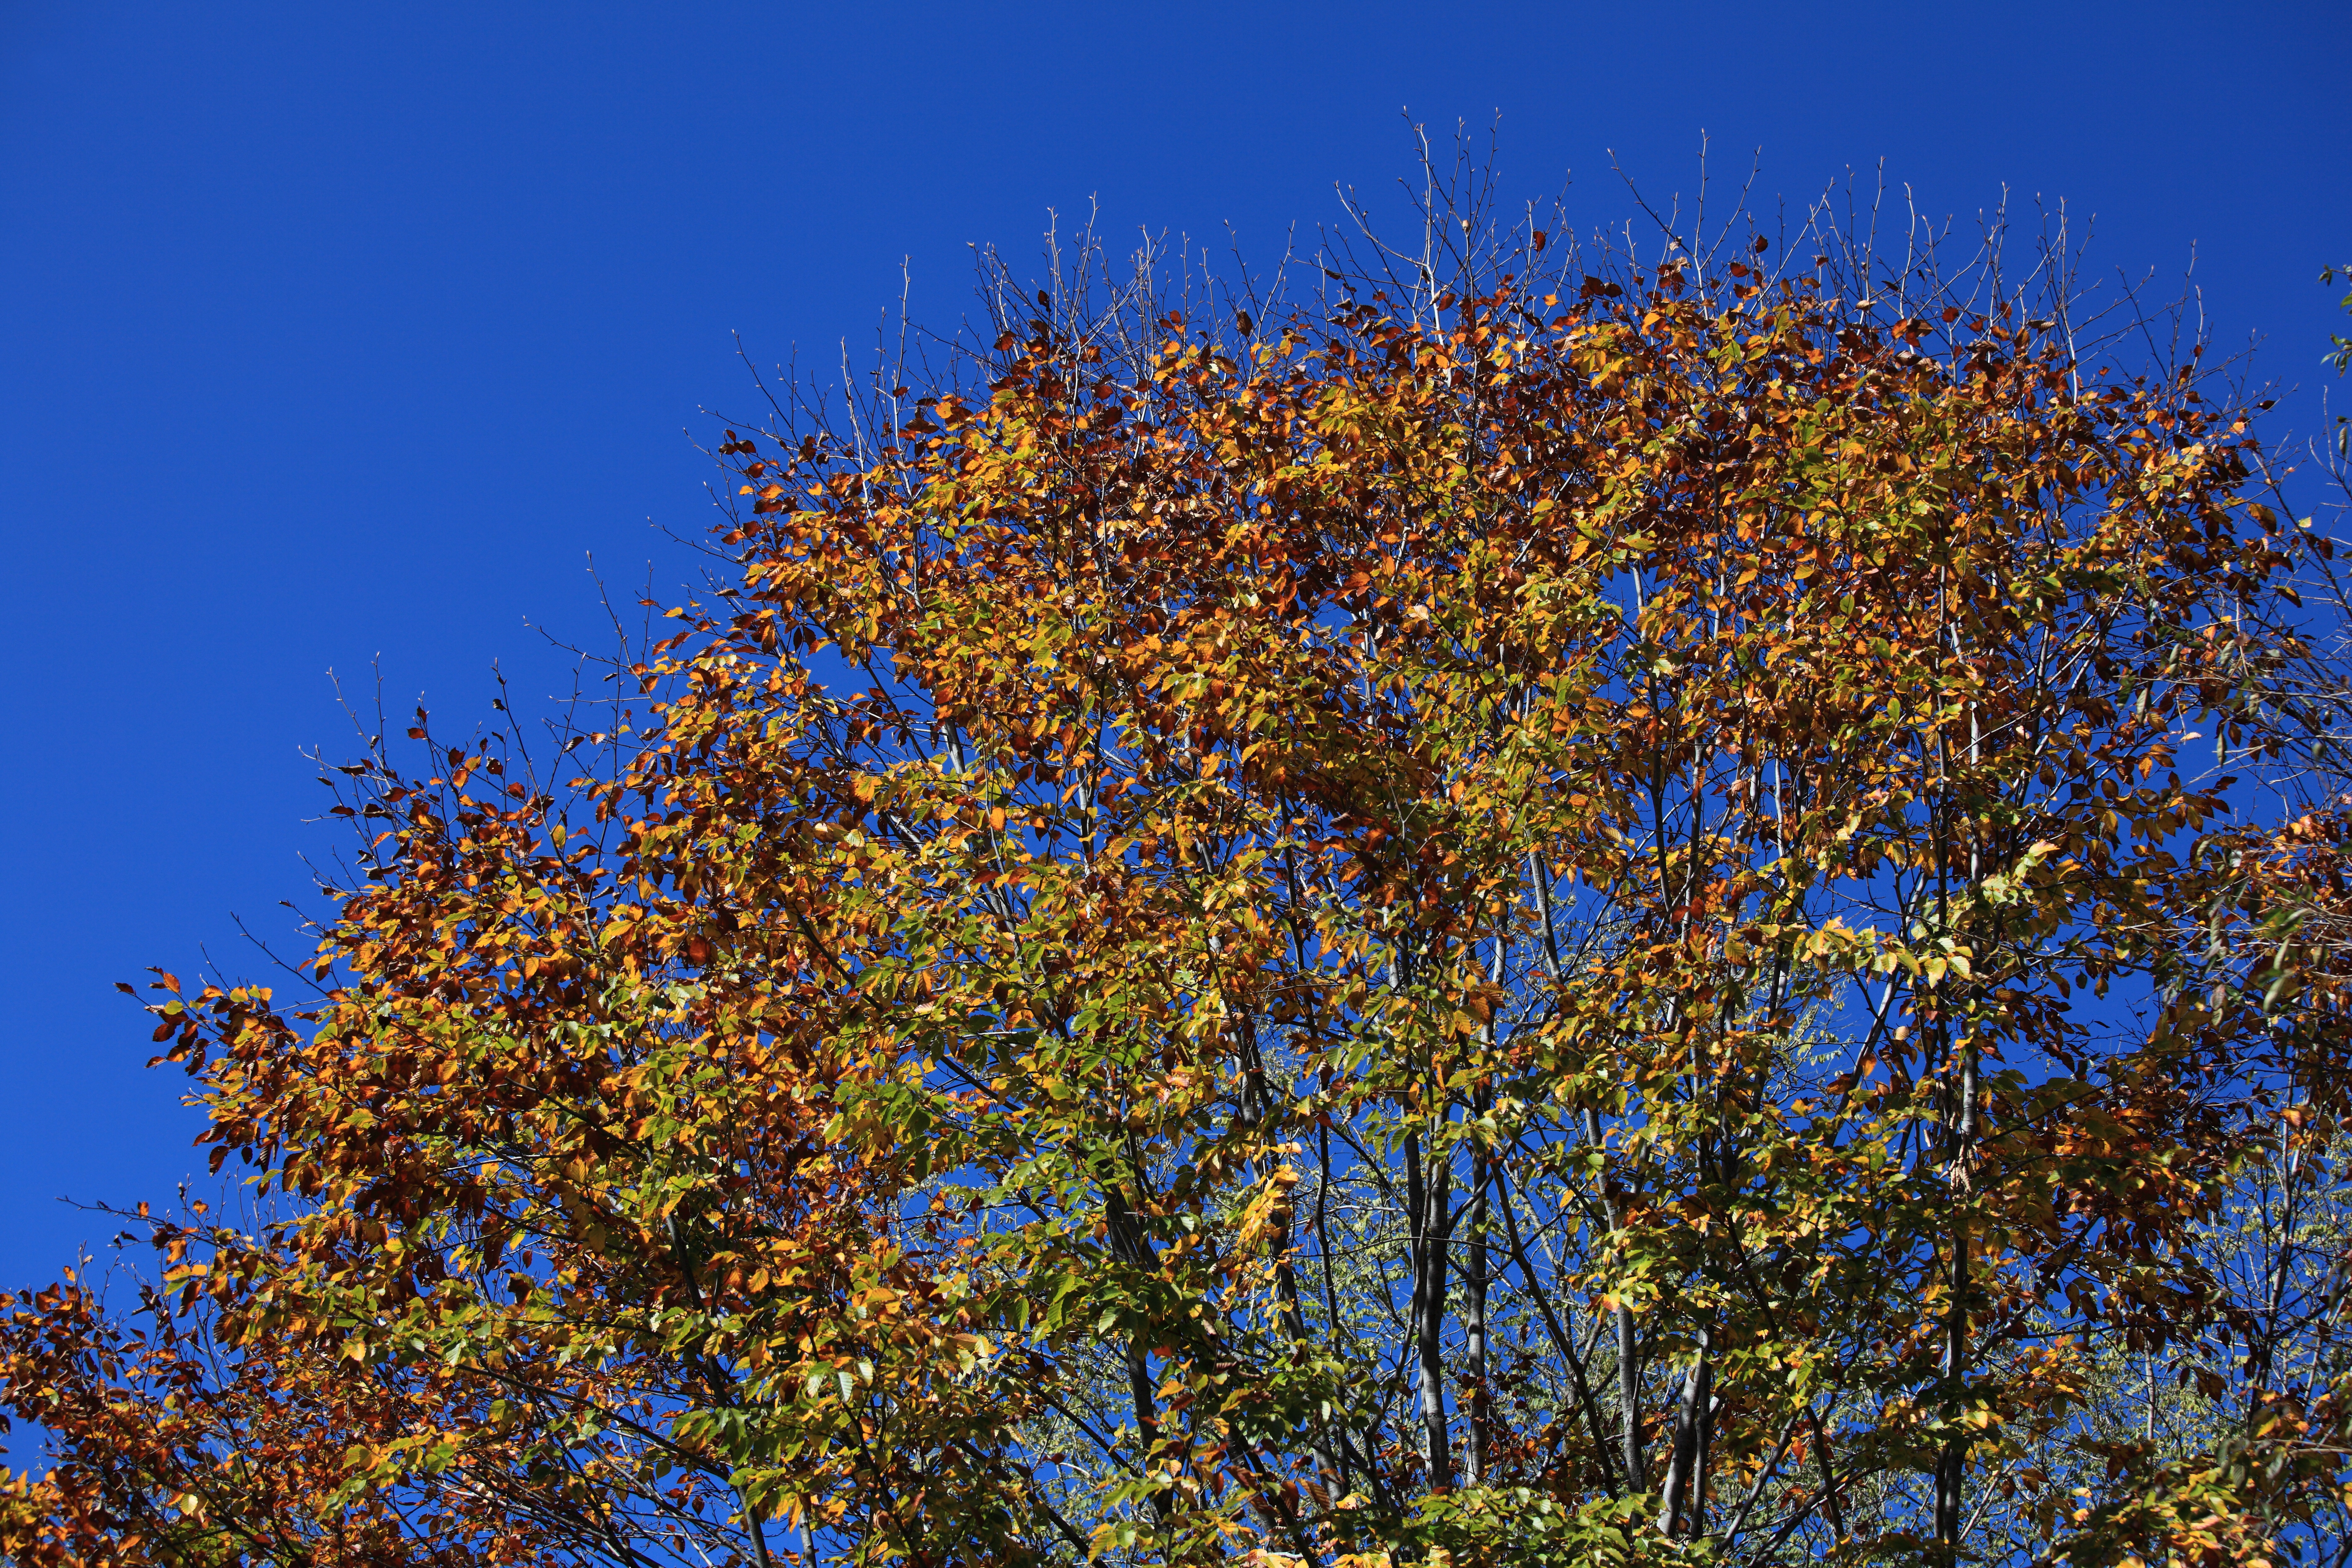
tree, nature, branch, plant, sky, meadow, sunlight, leaf, flower, high, autumn, flora, season, shrub, deciduous, 5d, hires, markii, ecosystem, hi, res, resolution, gunma, kusatsu, biome, woody plant